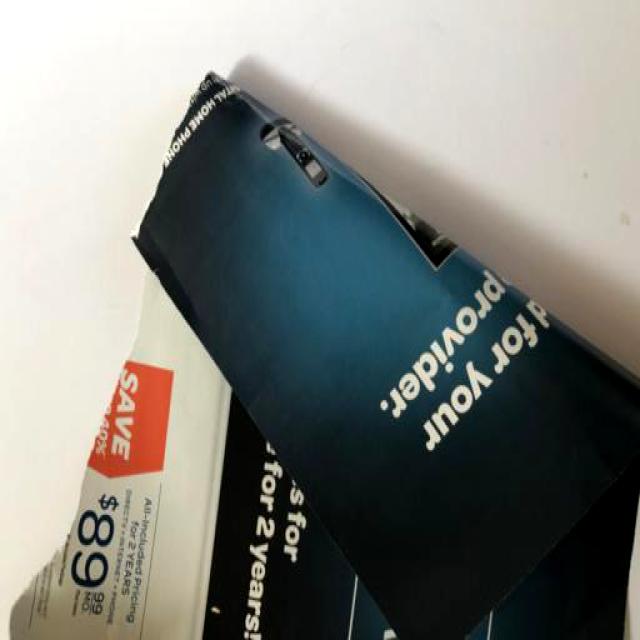
Label: Paper